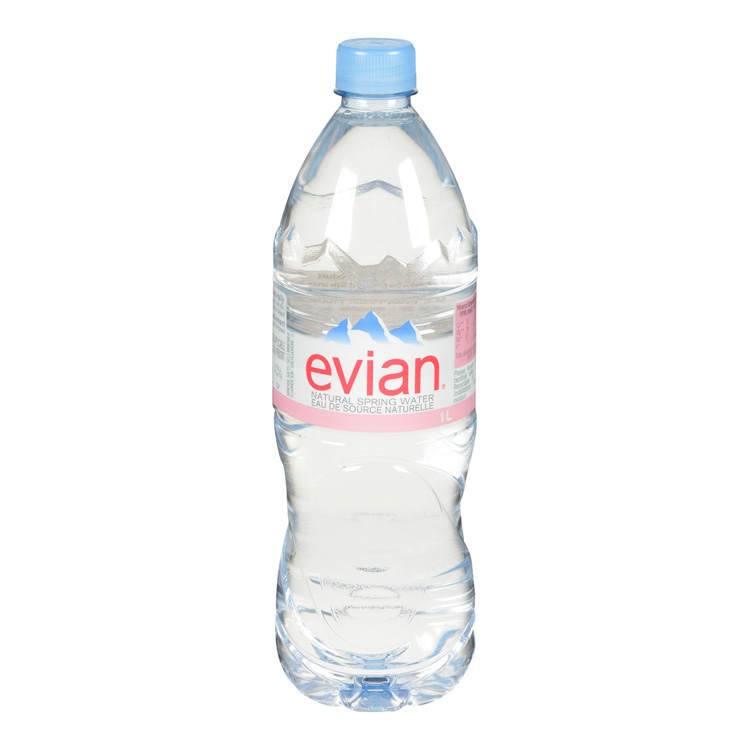
Label: plastic